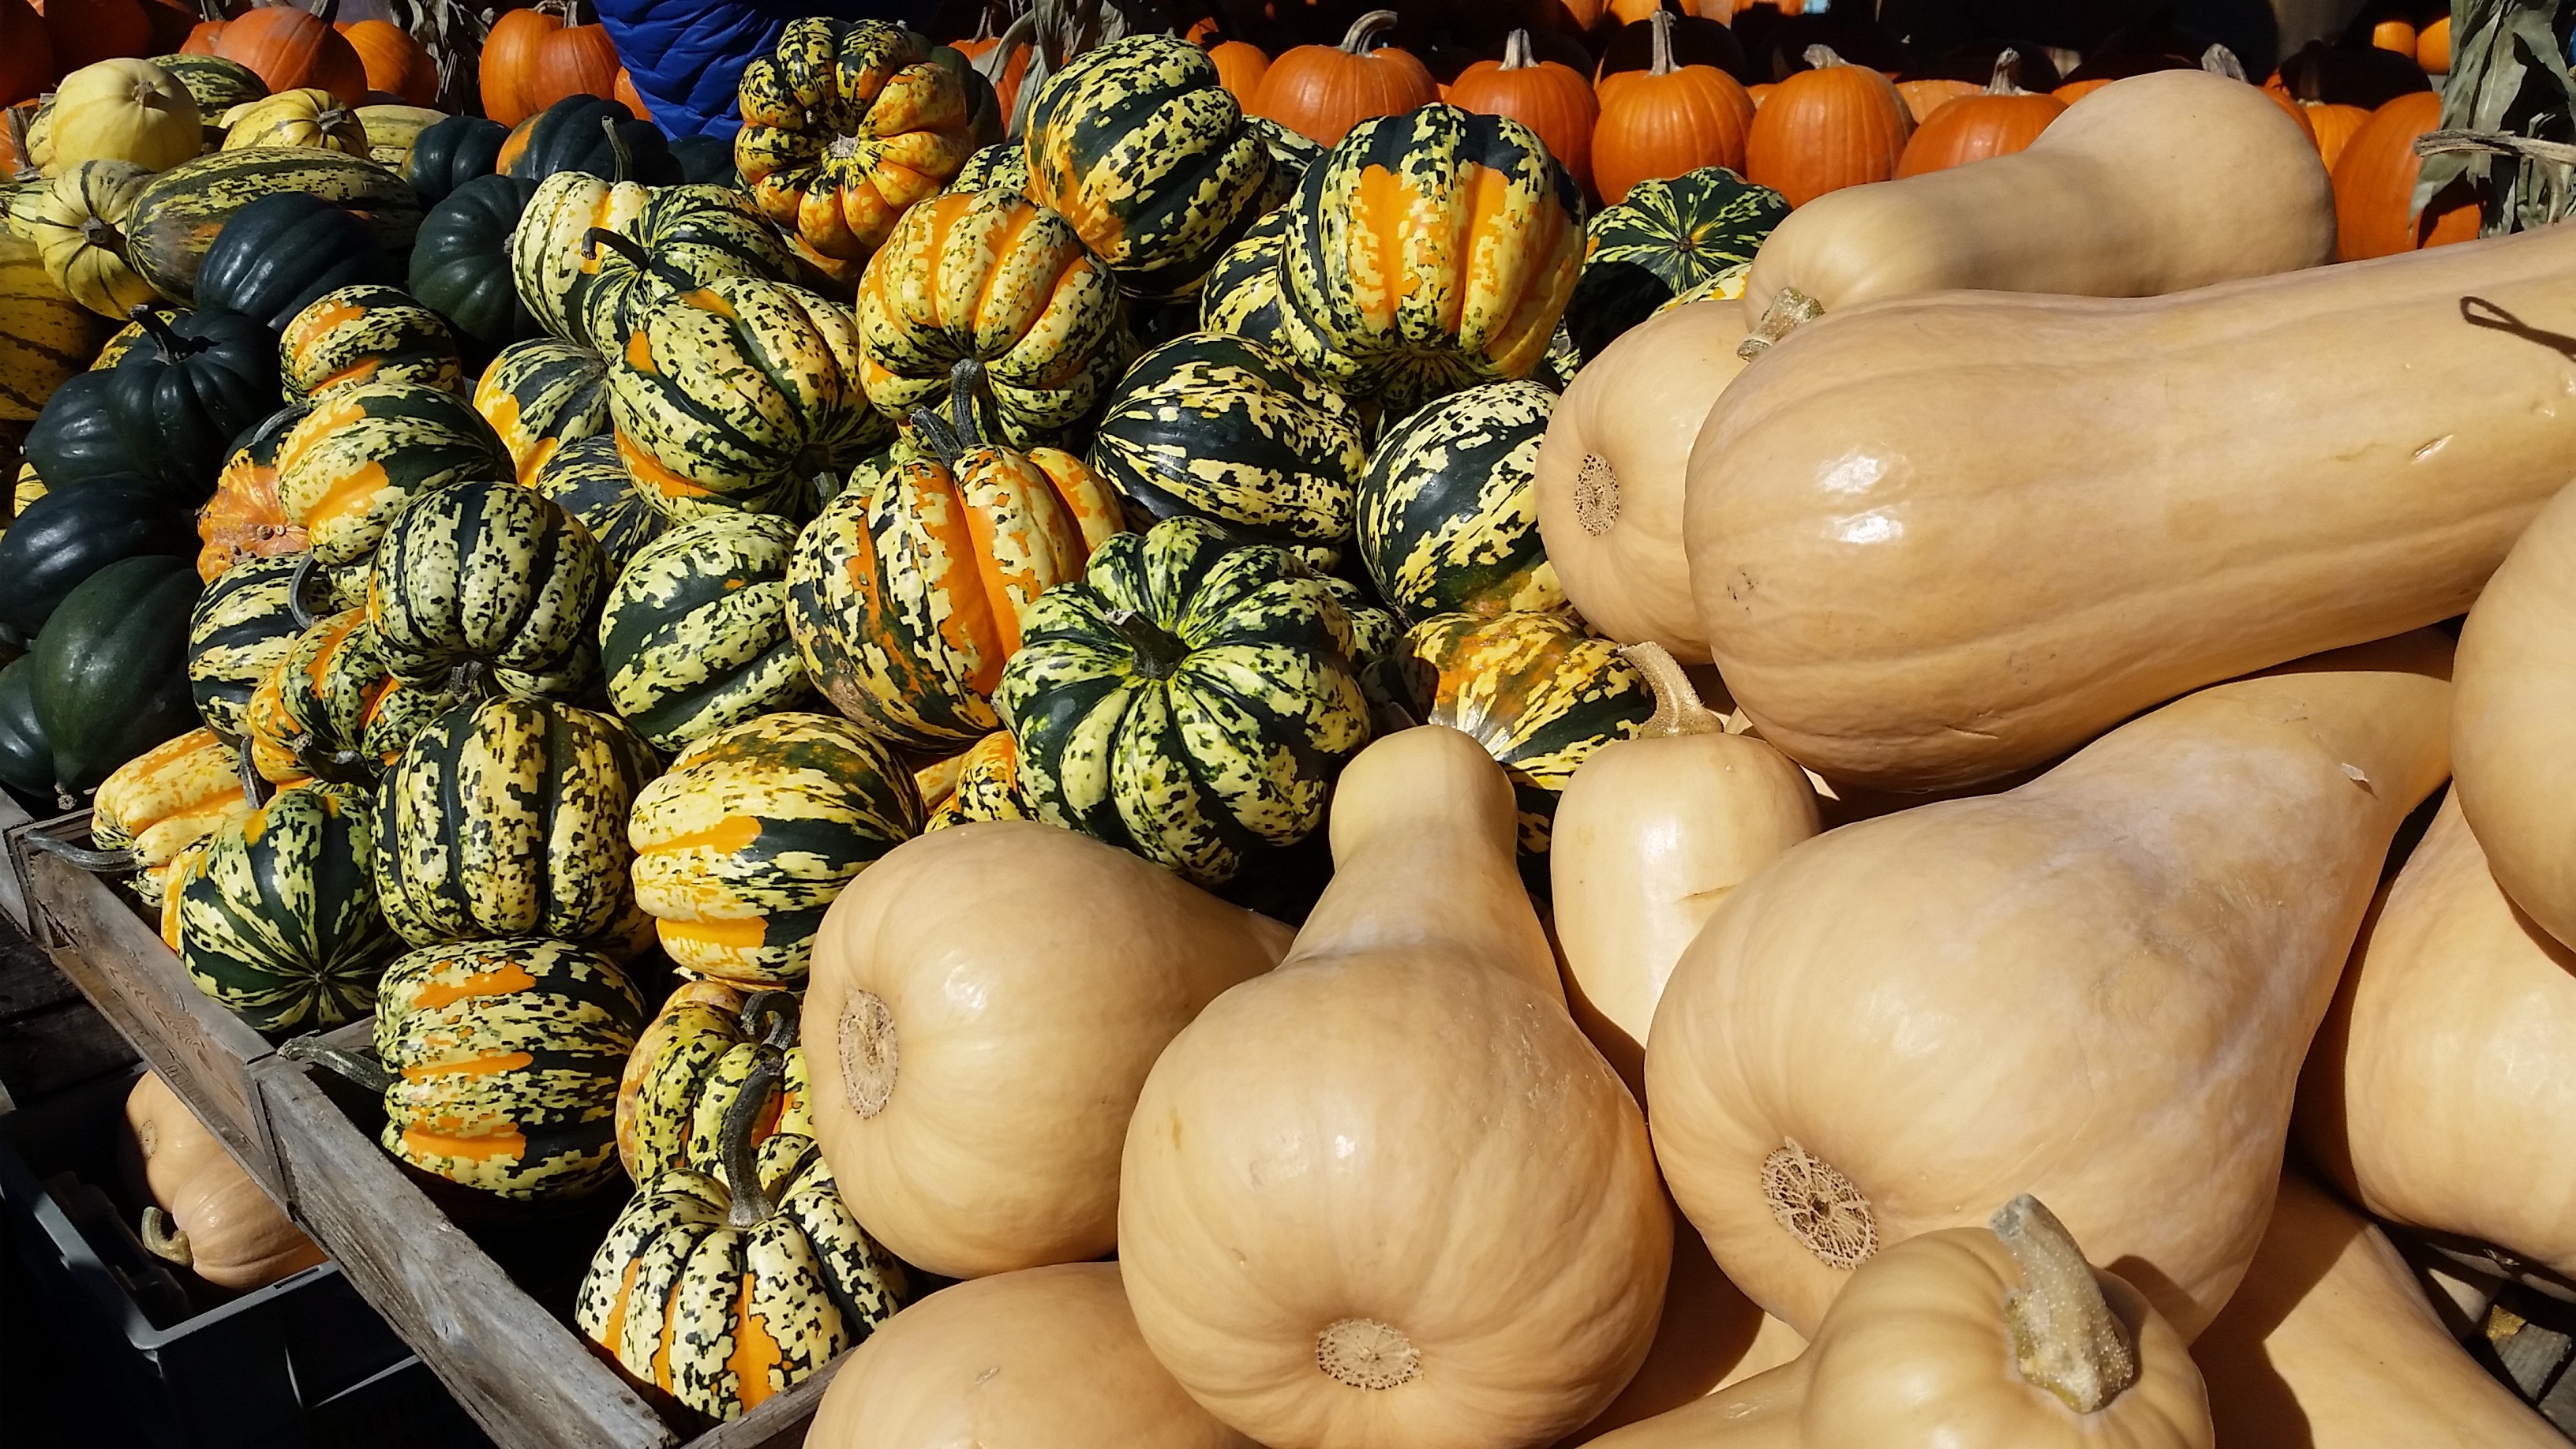
plant, fall, food, produce, vegetable, autumn, pumpkin, gourd, thanksgiving, cucurbita, flowering plant, winter squash, land plant